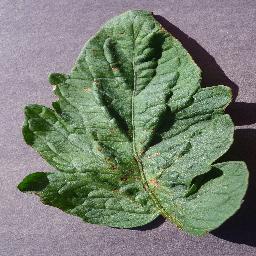
Label: Tomato___Target_Spot